Cry Tough (film)

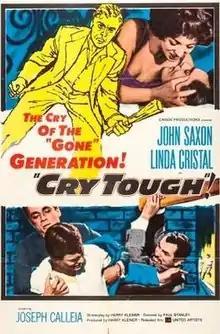
Theatrical release poster

Cry Tough is a 1959 American film noir crime drama film noir directed by Paul Stanley written by Harry Kleiner, starring John Saxon, Linda Cristal and Joseph Calleia.